Elisabeth Leamy

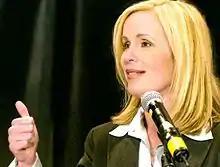
Leamy in 2013

Elisabeth Ann Leamy (born September 10, 1967) is an American journalist, author and speaker. Currently, she writes a column for "The Washington Post". Leamy also hosts a podcast called "Easy Money", produced by District Productive in Washington, D.C.